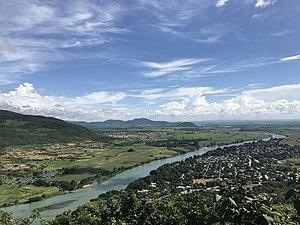
Le Sittang est un fleuve de Birmanie. Elle prend sa source sur le plateau Shan, au sud-est de Mandalay, et s'écoule en direction du sud jusqu'au golfe de Martaban, entre l'Irrawaddy et la Salween. Sa longueur est de 421 kilomètres et son débit annuel d'environ 50 km³. Le Sittang traverse la ville de Naypyidaw, la capitale du pays.